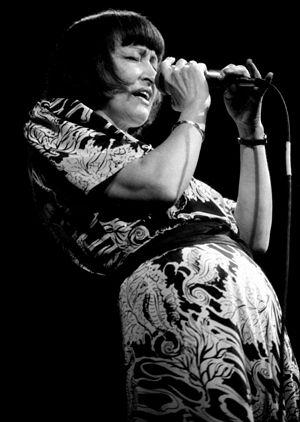
Sheila Jeannette Jordan, née Dawson le 18 novembre 1928 à Détroit dans le Michigan, est une chanteuse de jazz américaine